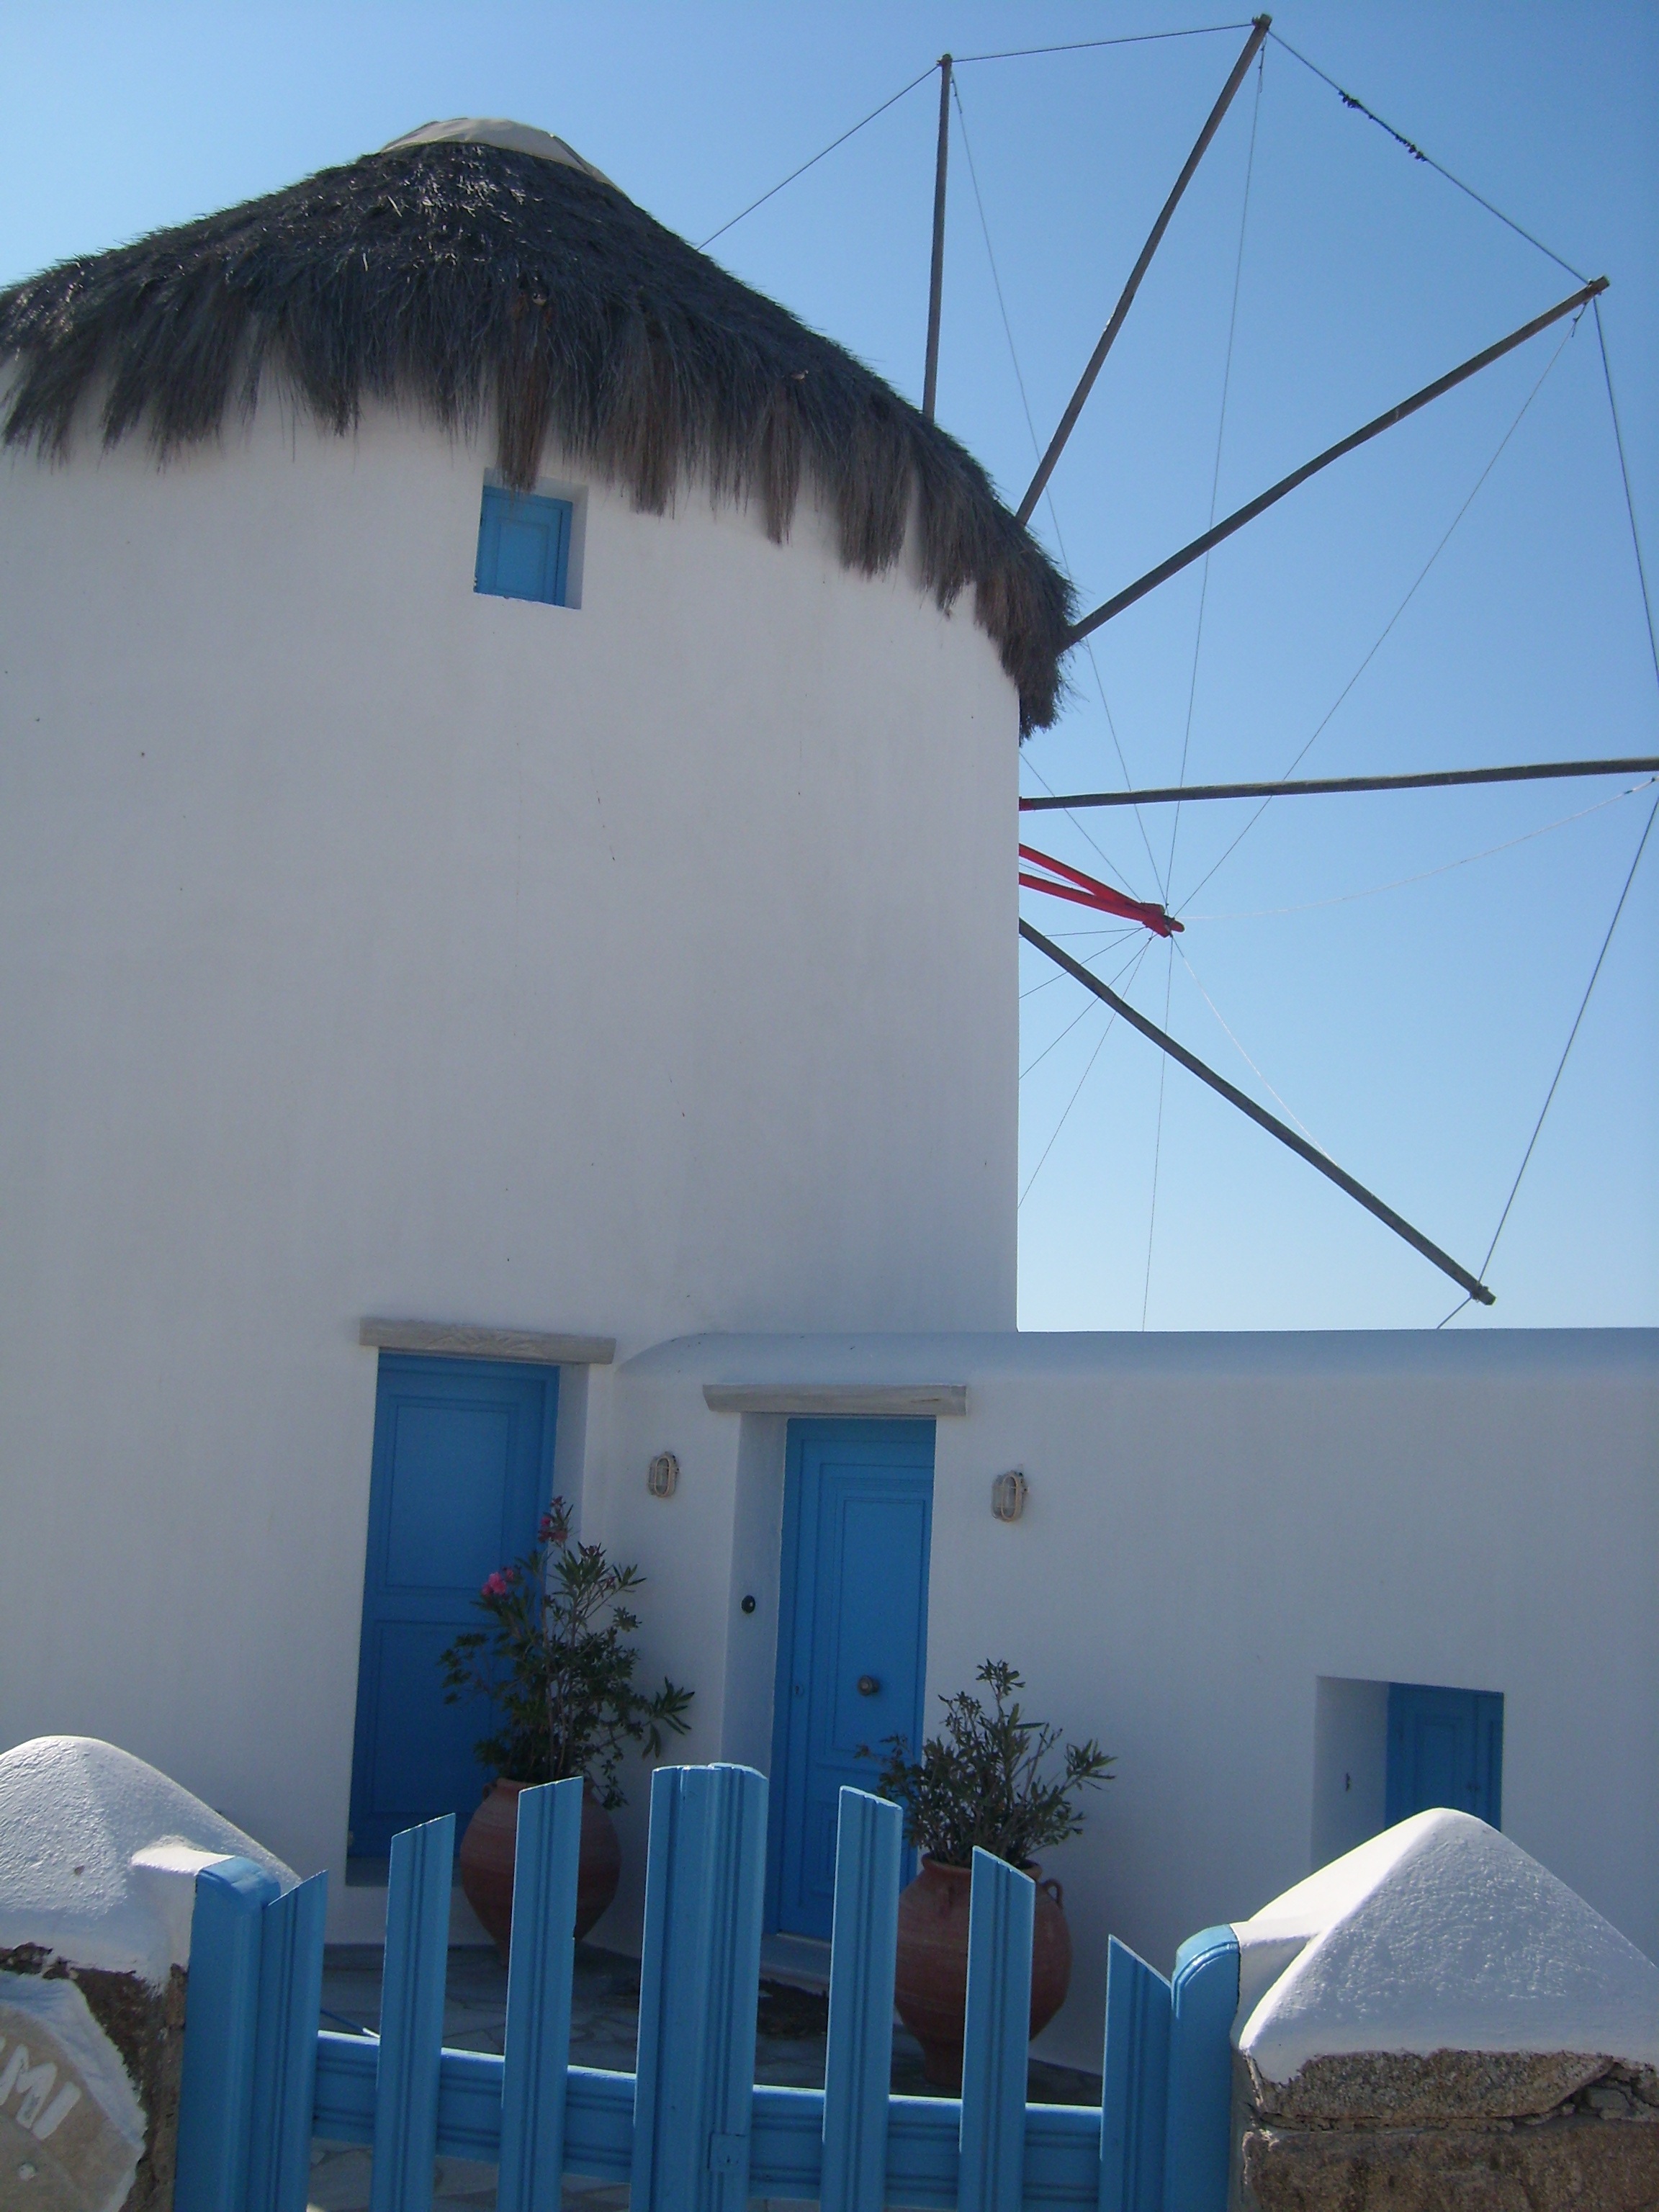
sea, architecture, white, house, wind, travel, mediterranean, holiday, blue, mill, greece, mykonos, ile, cyclades